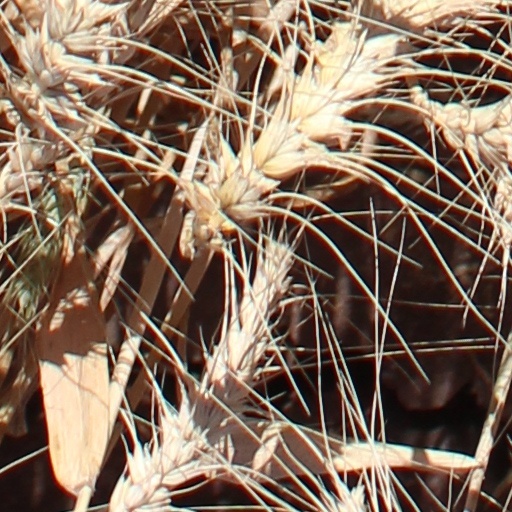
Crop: wheat